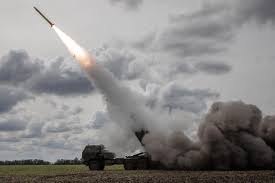
Label: Tornado